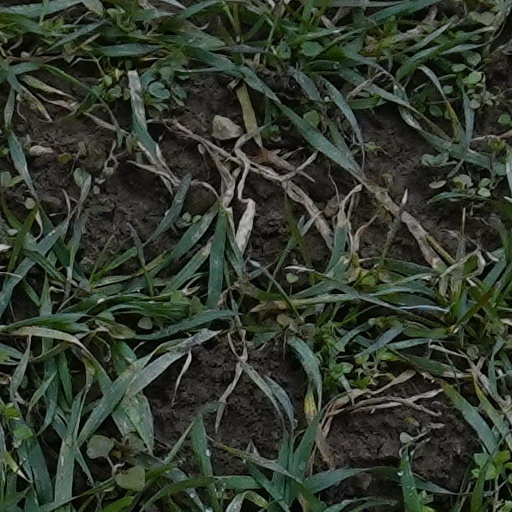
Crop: wheat